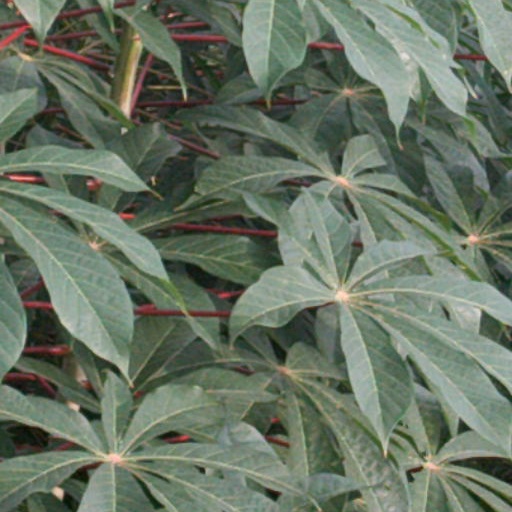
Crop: cassava